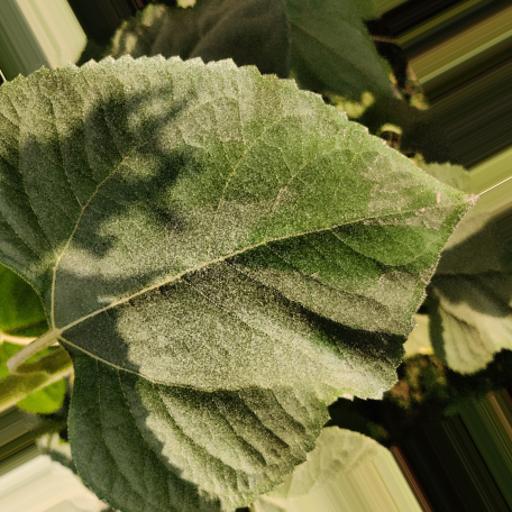
Label: Fresh_leaf